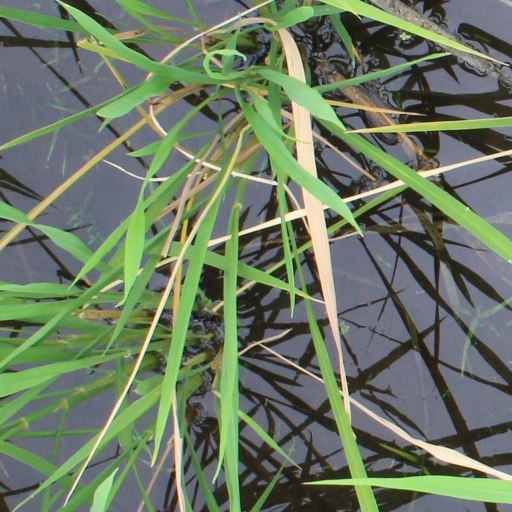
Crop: rice